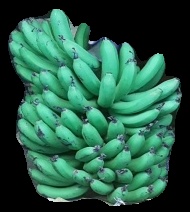
Variety: pachbale
Grade: grade1